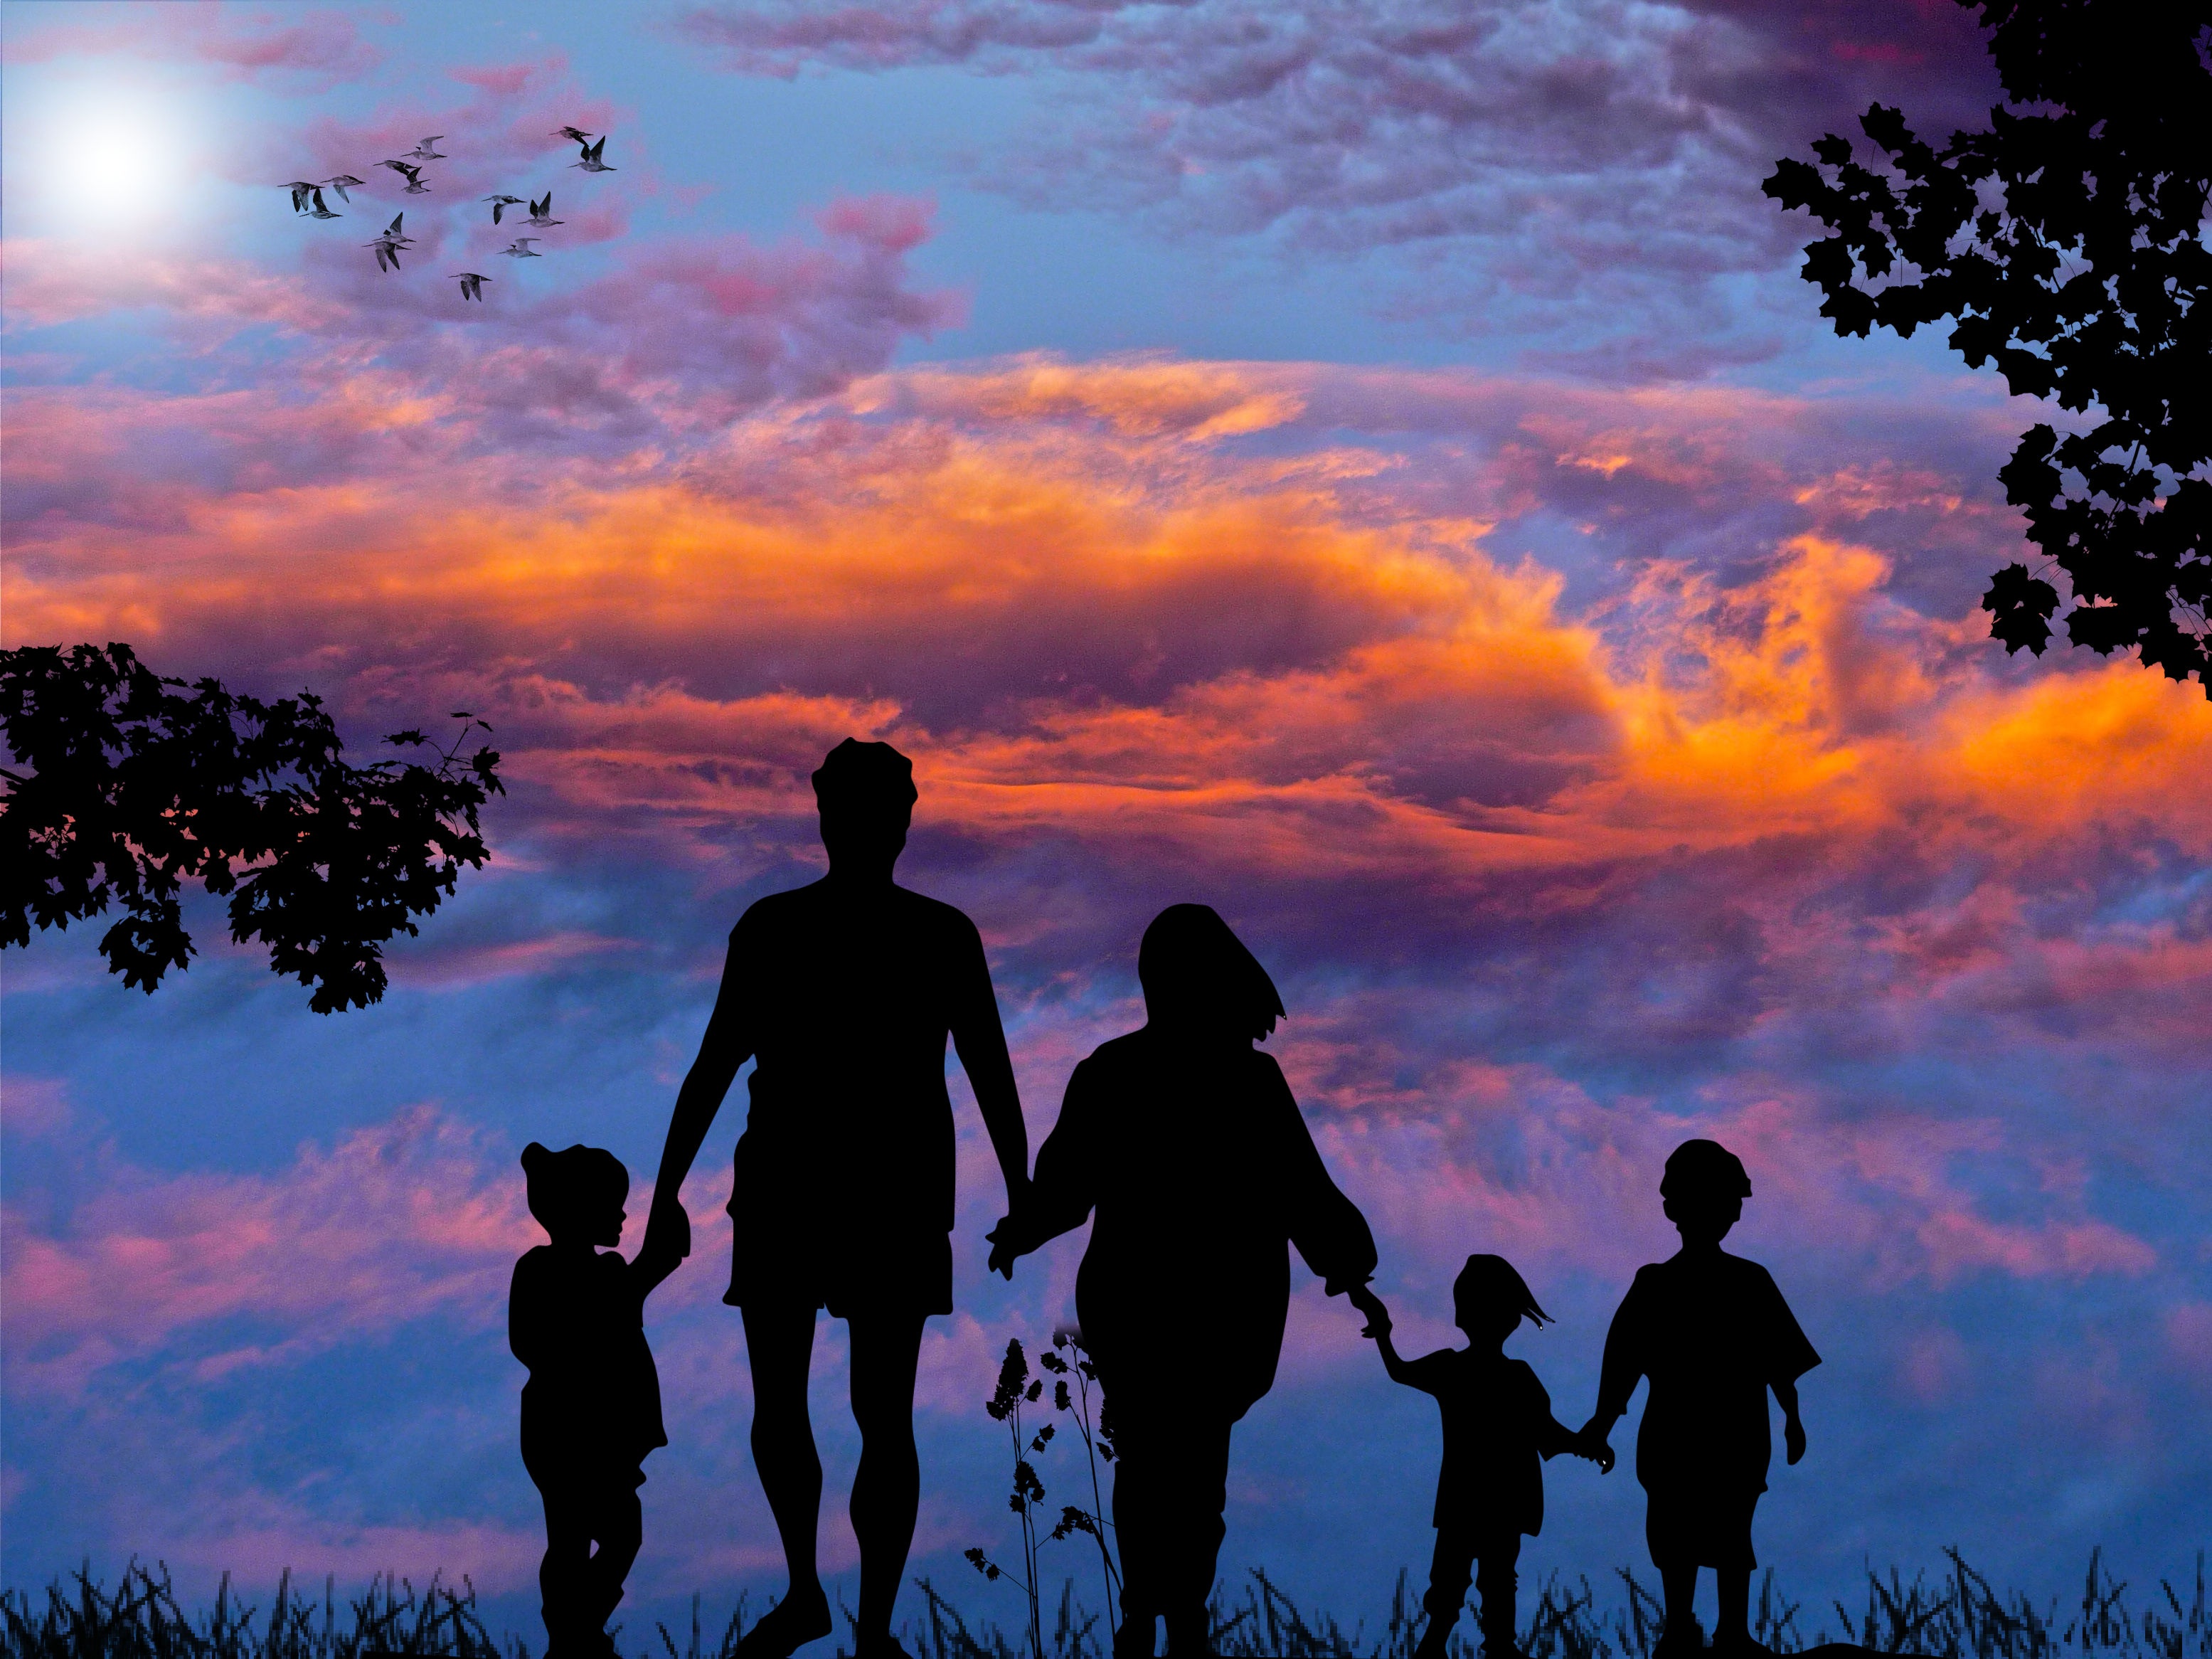
man, landscape, horizon, silhouette, mountain, cloud, sky, woman, sunrise, sunset, morning, dawn, summer, travel, dusk, evening, holiday, child, human, together, leisure, family, children, relaxation, holidays, pair, togetherness, parents, light and shadow, recovery